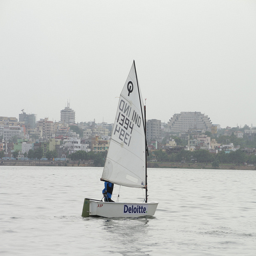
A small sail boat floats on a water way by a city.
A person in a small sailboat on the water.
A person riding a small sailboat in a bay.
A small white boat in the open water.
A small sail boat in the water being operated by a person.